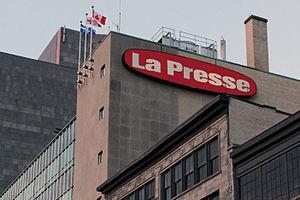
Au Québec, les médias diffusent l'information, la publicité et la culture à l'aide d'une grande variété de moyens de communication comme l'affichage, la presse écrite, l'édition, la radio, le cinéma, la télévision et les nouveaux médias.
Cet article traite des événements qui se sont produits durant l'année 2015 au Québec.
La Presse est un quotidien québécois fondé en 1884 à Montréal.